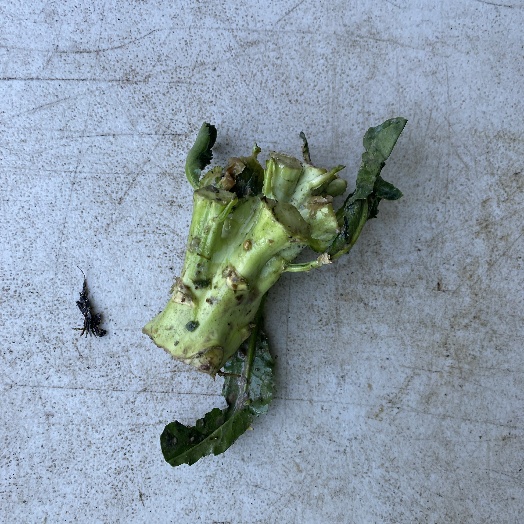
Label: generalcompost